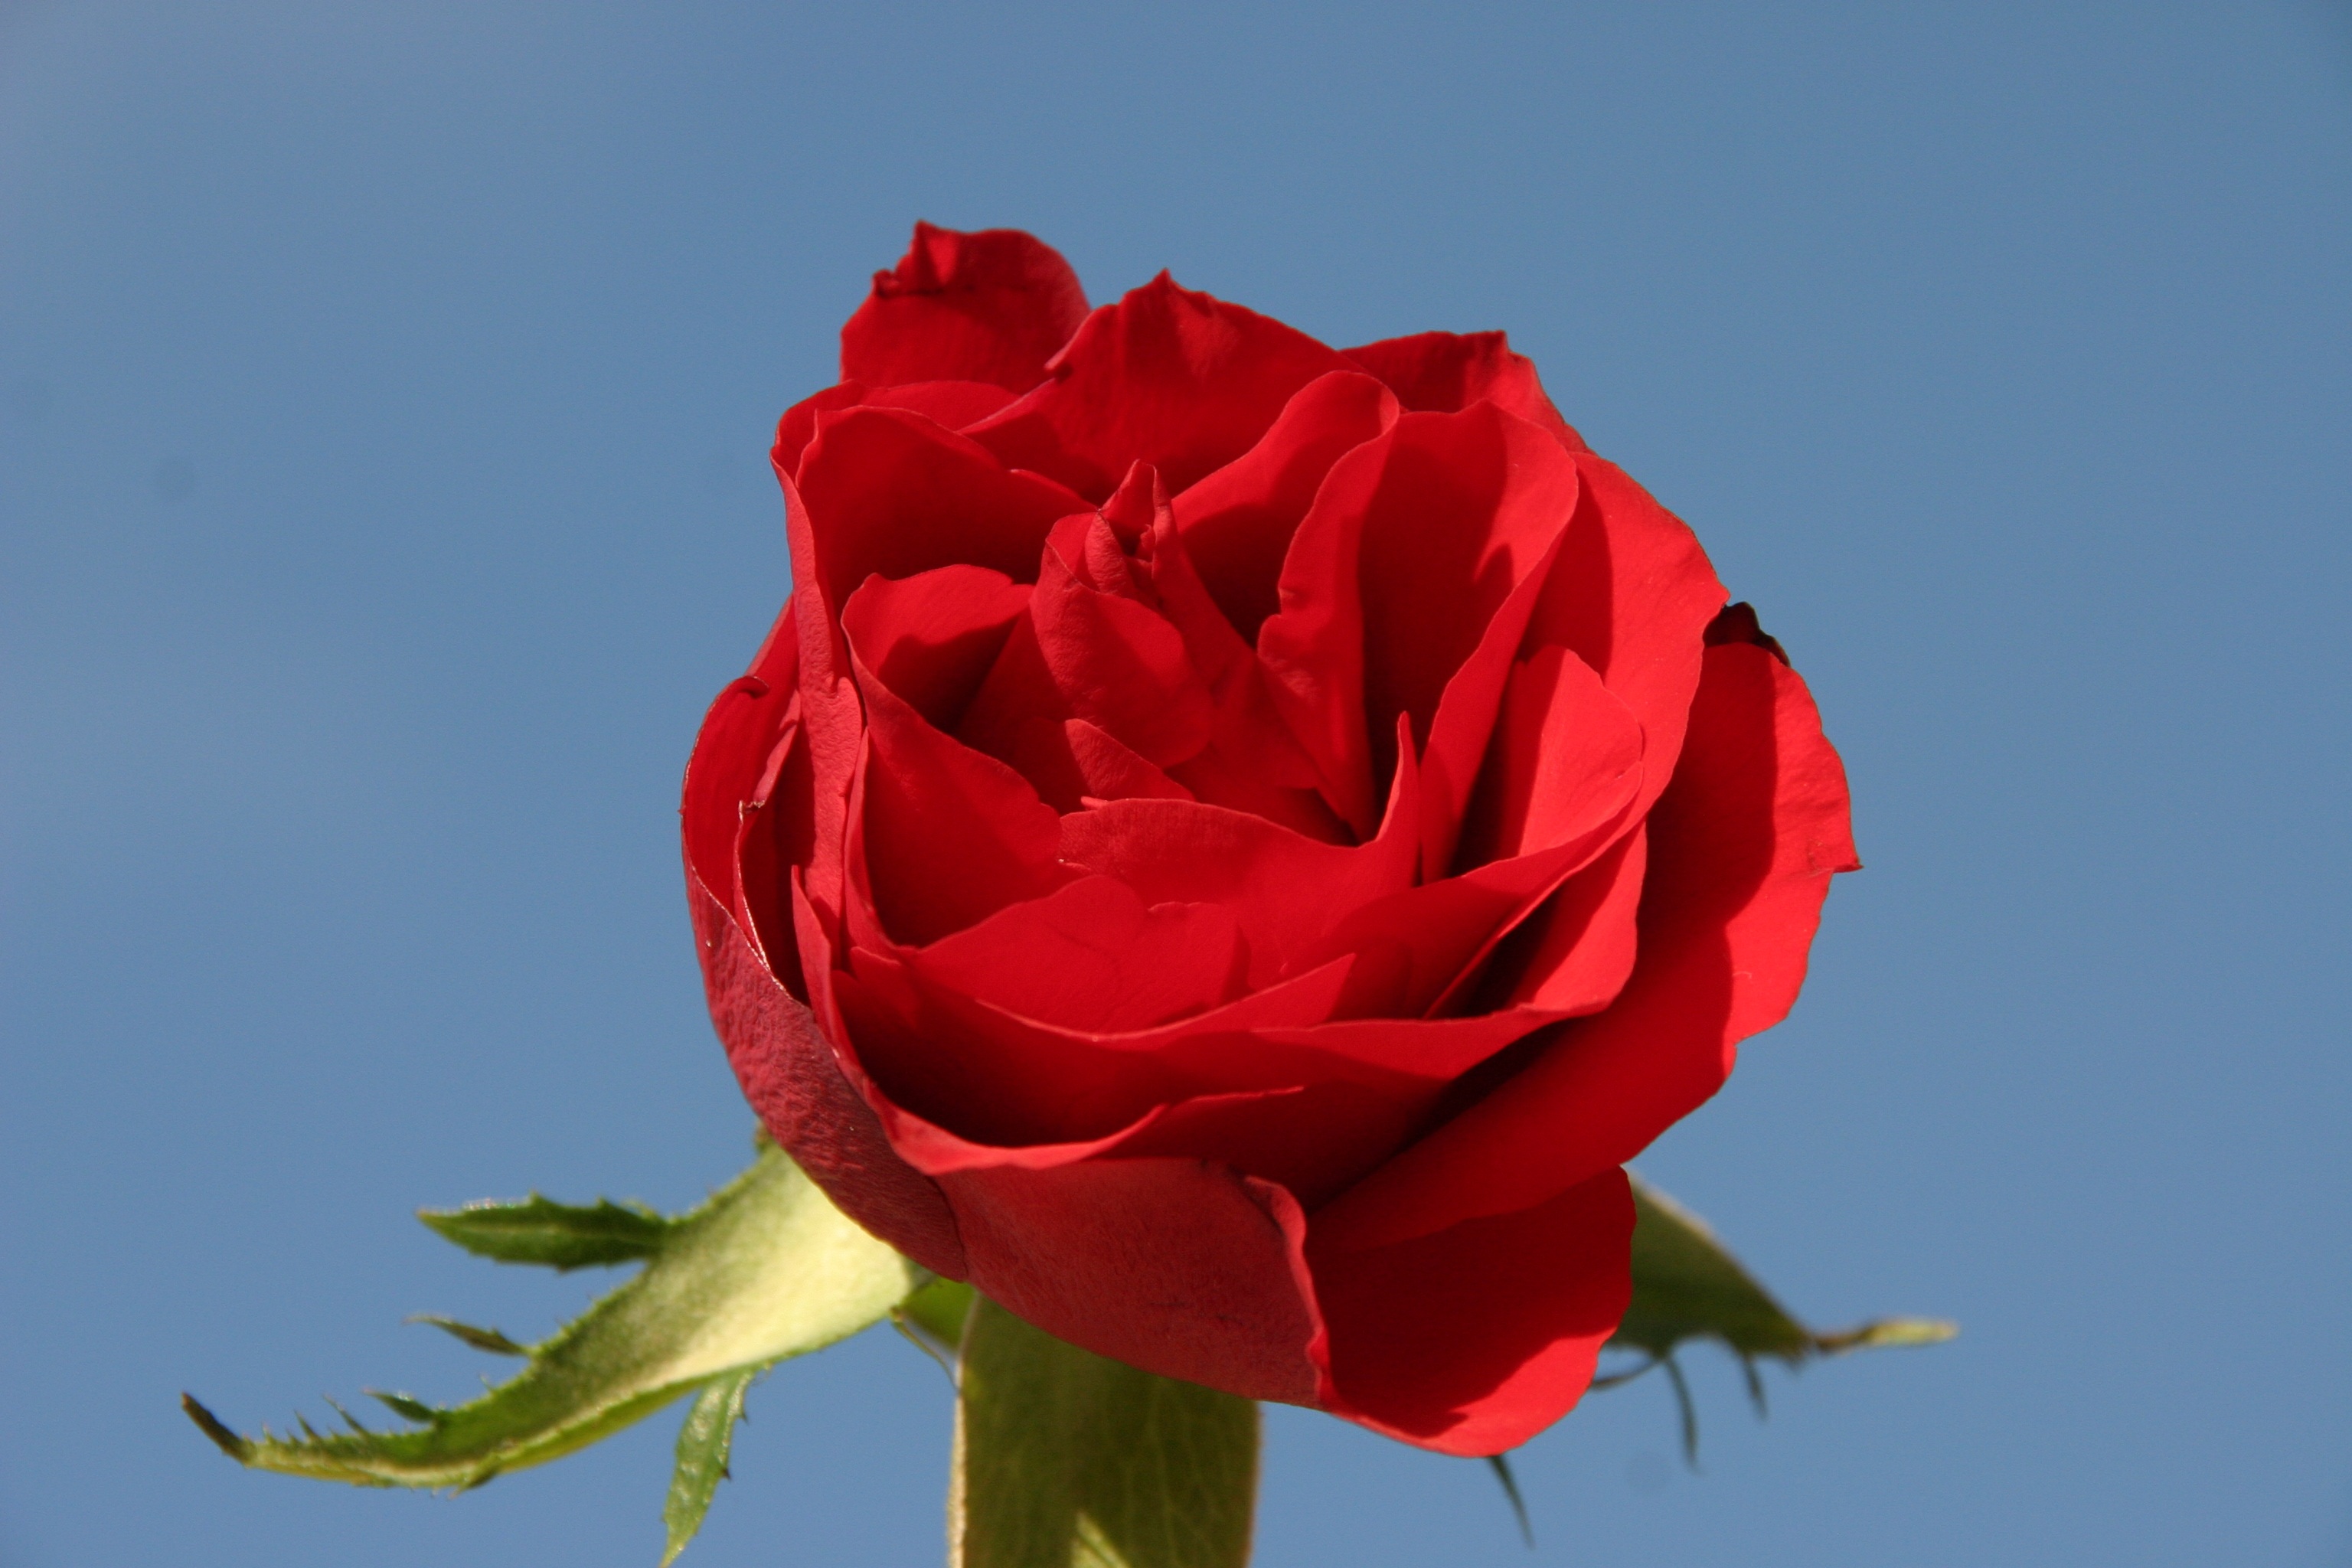
nature, blossom, growth, plant, sky, meadow, leaf, flower, petal, bloom, thorn, summer, floral, environment, rose, decoration, spring, green, red, symbol, color, grow, natural, fresh, blue, decor, flora, season, relationship, gardening, bright, style, border, shape, floribunda, organic, macro photography, flowering plant, garden roses, rose family, plant stem, land plant, rose order